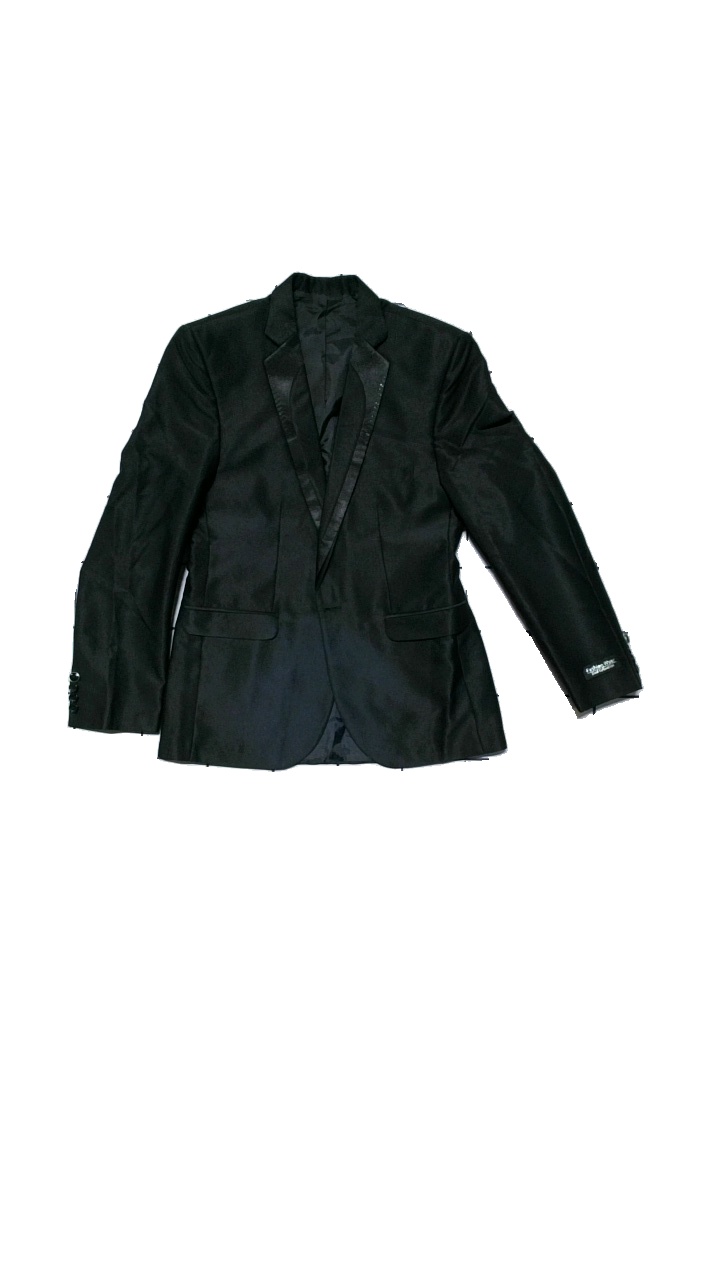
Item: Blazer (Ladies)
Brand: Missing
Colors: Black
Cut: Regular
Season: All
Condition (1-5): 4
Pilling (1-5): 2
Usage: Reuse
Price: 50-100